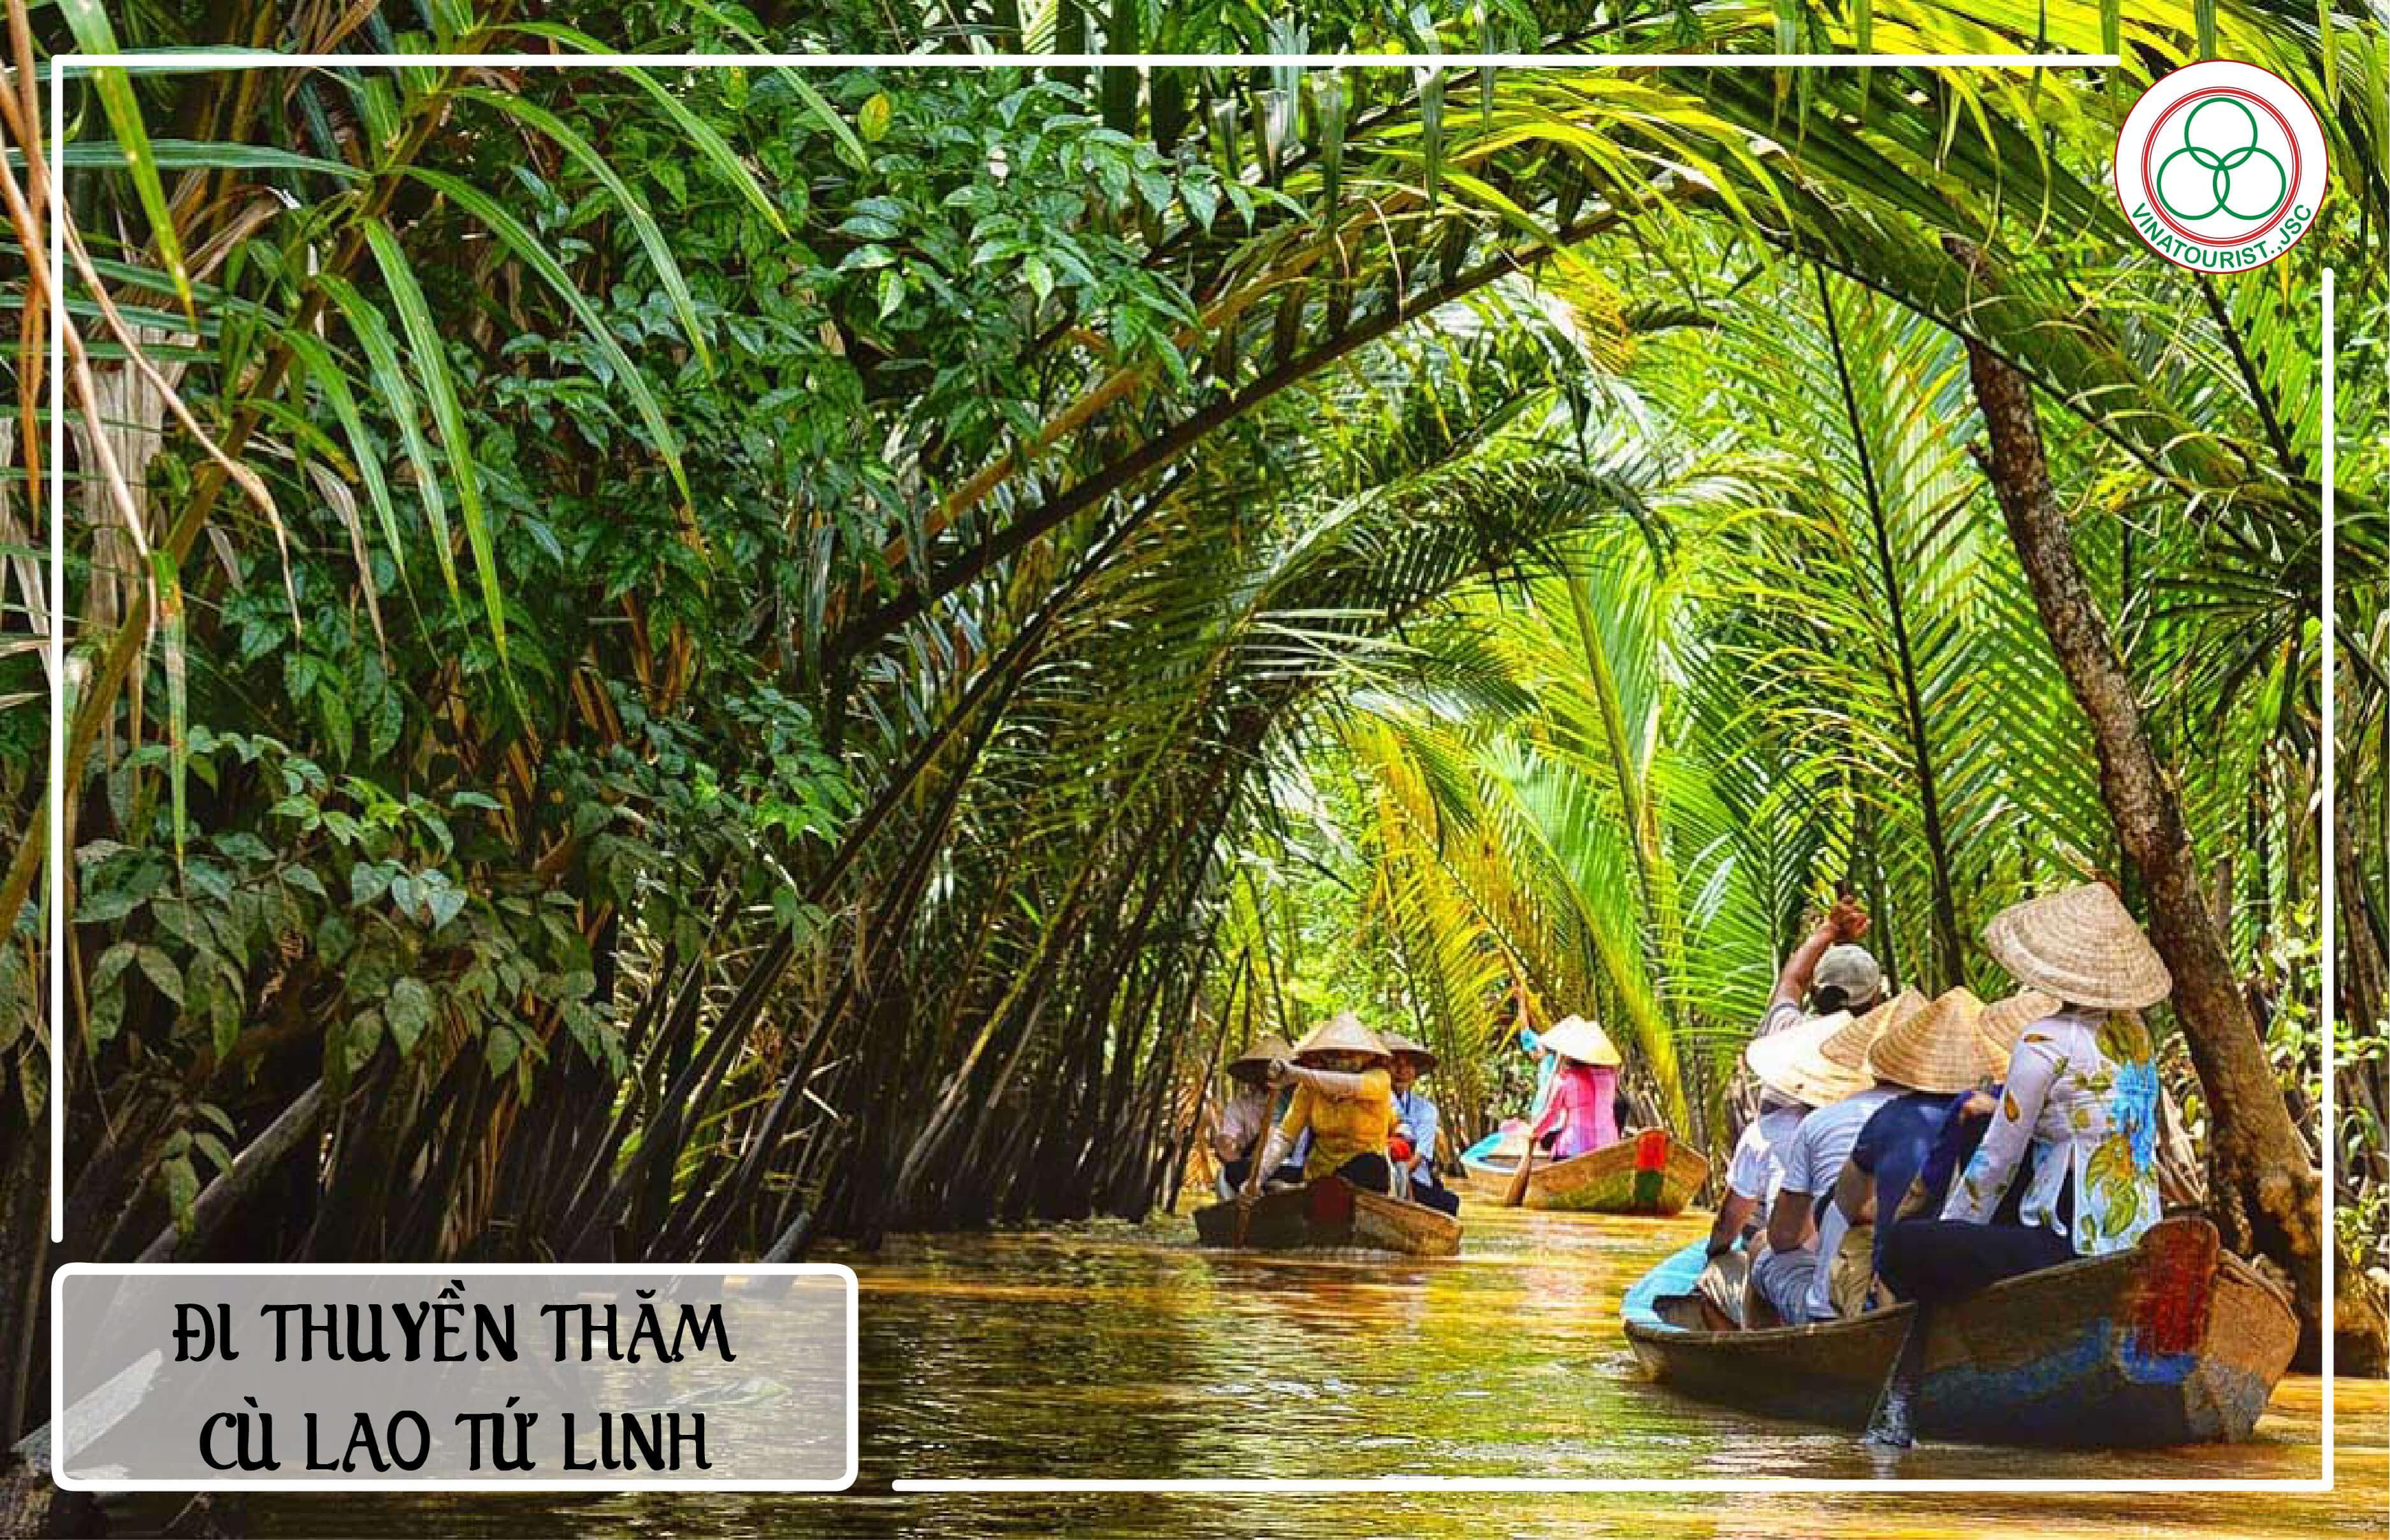
có nhiều người đang di chuyển bằng thuyền trong khu rừng